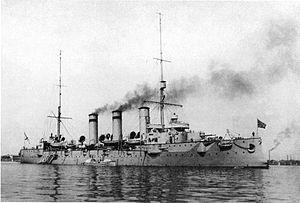
L’Oleg, est un croiseur protégé de la classe Bogatyr en service dans la Marine impériale de Russie. Ce bâtiment de guerre prit part à la guerre russo-japonaise de 1904-1905, à la Première Guerre mondiale.